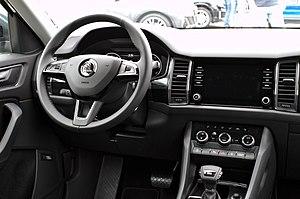
Le Škoda Kodiaq est une automobile de la catégorie des SUV familiaux produite par le constructeur automobile tchèque Škoda, dévoilée au public à l'occasion du Mondial de l'automobile de Paris 2016 et commercialisée en mars 2017.